Duffield Bank Railway

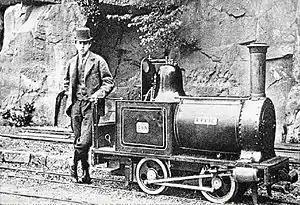
Effie

The first engine was an "Effie" which was built simply to provide motive power for Sir Arthur's first experiments and did not represent a final design. Like his other locos, however, it used a boiler with a cylindrical "launch"-type firebox manufactured by Abbott and Company of Newark-on-Trent. Without the fire box projecting below the barrel, the over-hang of the frame was equalized at each end, without the use of trailing wheels, since he wished to concentrate the weight on the driving wheels. It also, he felt, had a low first cost with relatively easy maintenance. Such a system had already been used by Ramsbottom for some shunting engines for the London and North Western Railway, and worked well for engines which spent time standing. Although the grate area was proportional to the boiler heating surface, the firebox volume was small, and it was difficult to maintain a head of steam for an extended run. Nevertheless, he felt the benefit outweighed the disadvantages on this type of engine and used it for his later locos.